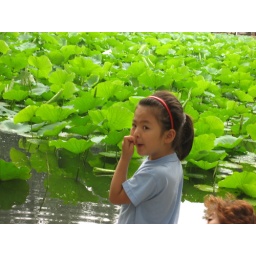
lovely girl in lvyuan garden of beihang university .She was catching fish with her mother.